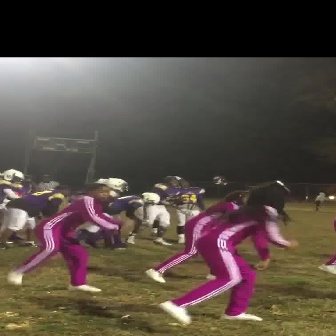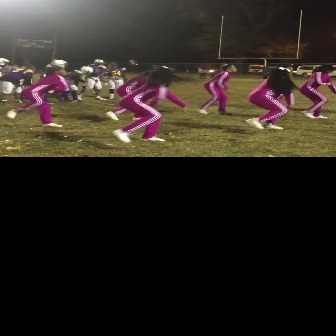
  Please identify the target specified by the bounding box [156,183,298,325] in the first image and locate it in the second image. Return the coordinates in [x_min,y_min,x_max,y_max] format.
Answer: [111,67,187,142]